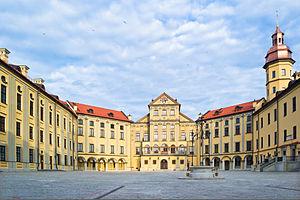
Marie Dorothée Élisabeth de Castellane, plus connue sous son nom de femme mariée, princesse Antoine Radziwill, née le 19 février 1840 à Paris, et morte le 10 juillet 1915 à Kleinitz, est une femme de lettres et mémorialiste française, devenue par son mariage sujette du royaume de Prusse, puis de l'Empire allemand. C'est la tante paternelle de Boni de Castellane et la cousine de la princesse de Fürstenberg, née Talleyrand-Périgord, en secondes noces comtesse de Castellane.
Le château de Niasvij est un palais résidentiel de la famille Radziwiłł, situé dans la petite ville de Niasvij, au centre de la Biélorussie, à 120 kilomètres au sud de la capitale de la Biélorussie, la ville de Minsk. Après la fin de l'Union des républiques socialistes soviétiques, le ministère de la Culture de Biélorussie entreprit une restauration. Ces travaux aboutirent à l'inscription de l'ensemble dans la liste du patrimoine mondial de l'humanité de l'UNESCO dès 2005. L'inauguration officielle de la restauration a eu lieu durant l'été 2012.